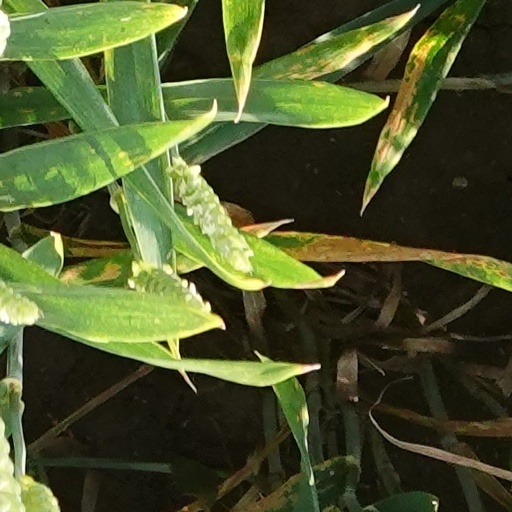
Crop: wheat